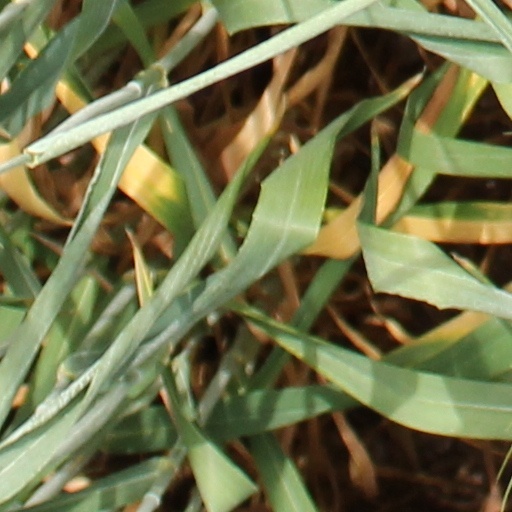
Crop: wheat